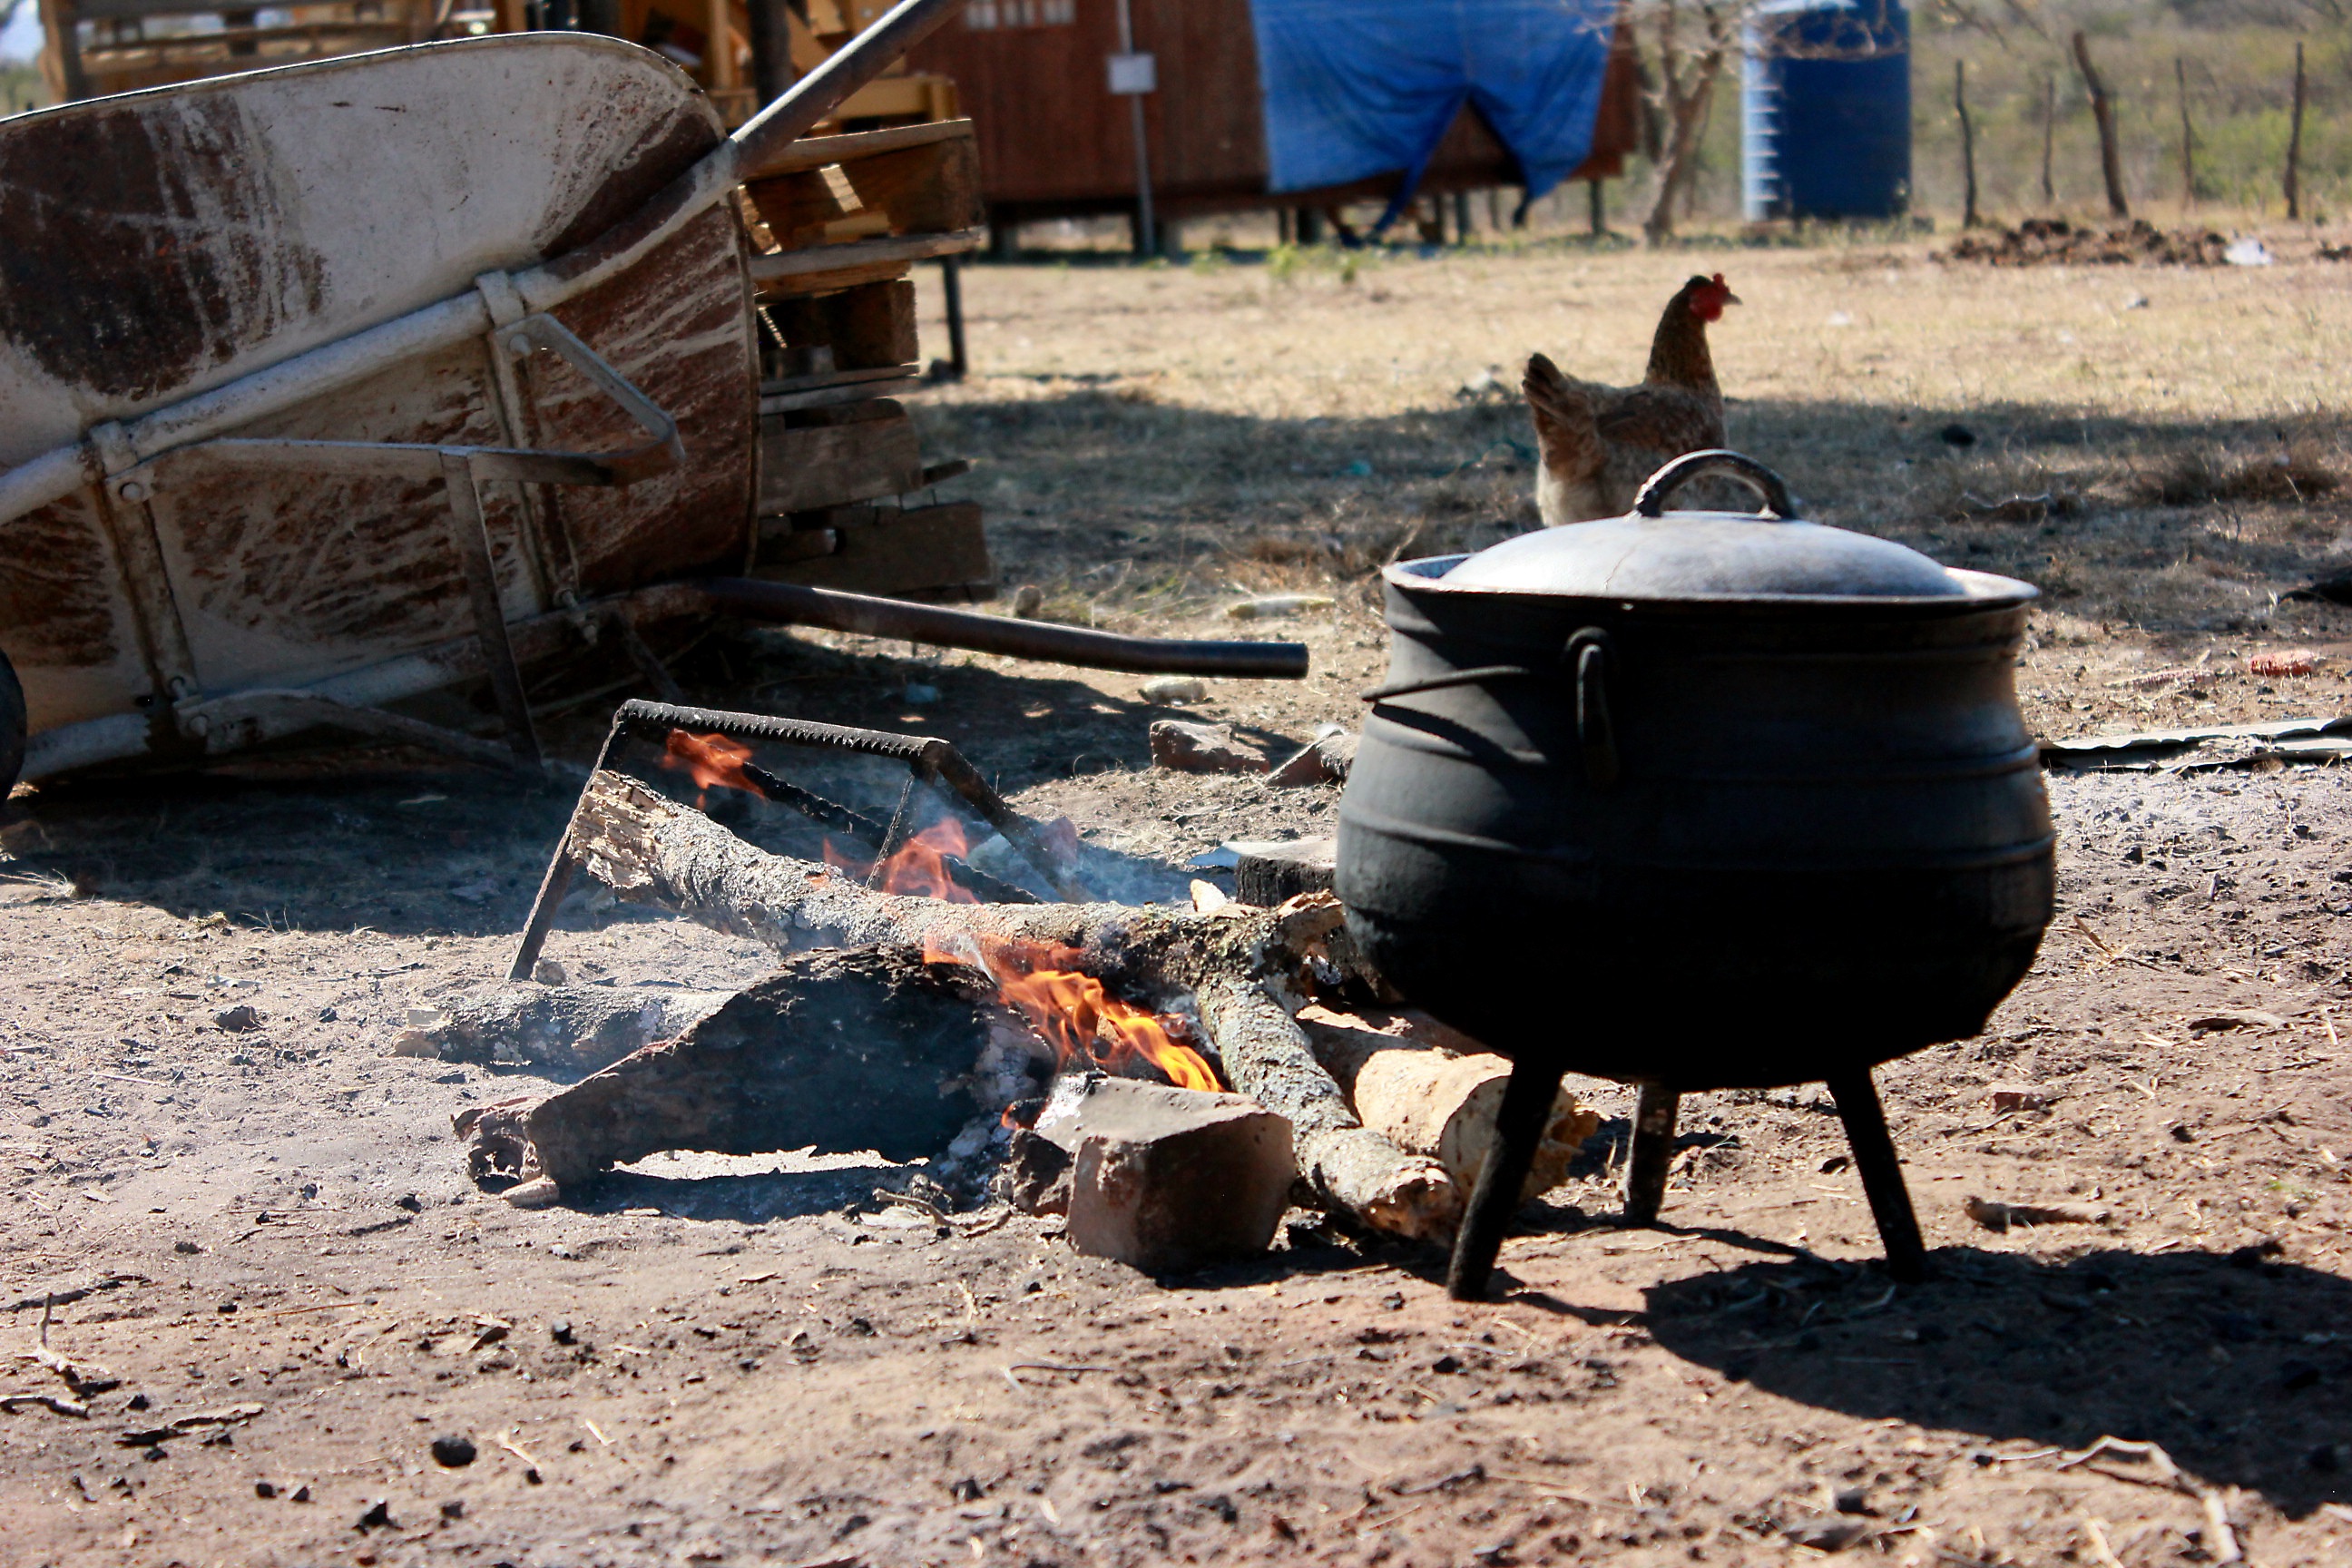
vehicle